LaVar Ball

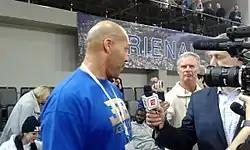
Ball (left) being interviewed by ESPN in January 2018

After his sons LaMelo and LiAngelo began playing with the Lithuanian team Vytautas Prienai–Birštonas in January 2018, Ball began multiple business endeavors involving the team and Big Baller Brand. Immediately following the Ball brothers' arrival in Lithuania, Vytautas withdrew from the Baltic Basketball League (BBL) and instead created a five-game exhibition series to showcase the Ball brothers, known as the Big Baller Brand Challenge Games. The event took place from January 9 through January 29 and games were live streamed through Facebook. The games were noted for their heavy advertisement of Big Baller Brand, with Business Insider commenting that the company was "the real star of the show." Shortly after the Ball brothers began playing professionally, LaVar Ball reportedly gave "a lot of money" to Vytautas to help it pay off its debts, which allowed the Big Baller Brand to officially become the team's main sponsor during the season, which was reported later on to be around 100,000 Euros. Ball also expressed his love for the nation of Lithuania, noting that everything about it is pure, starting from the people onward.